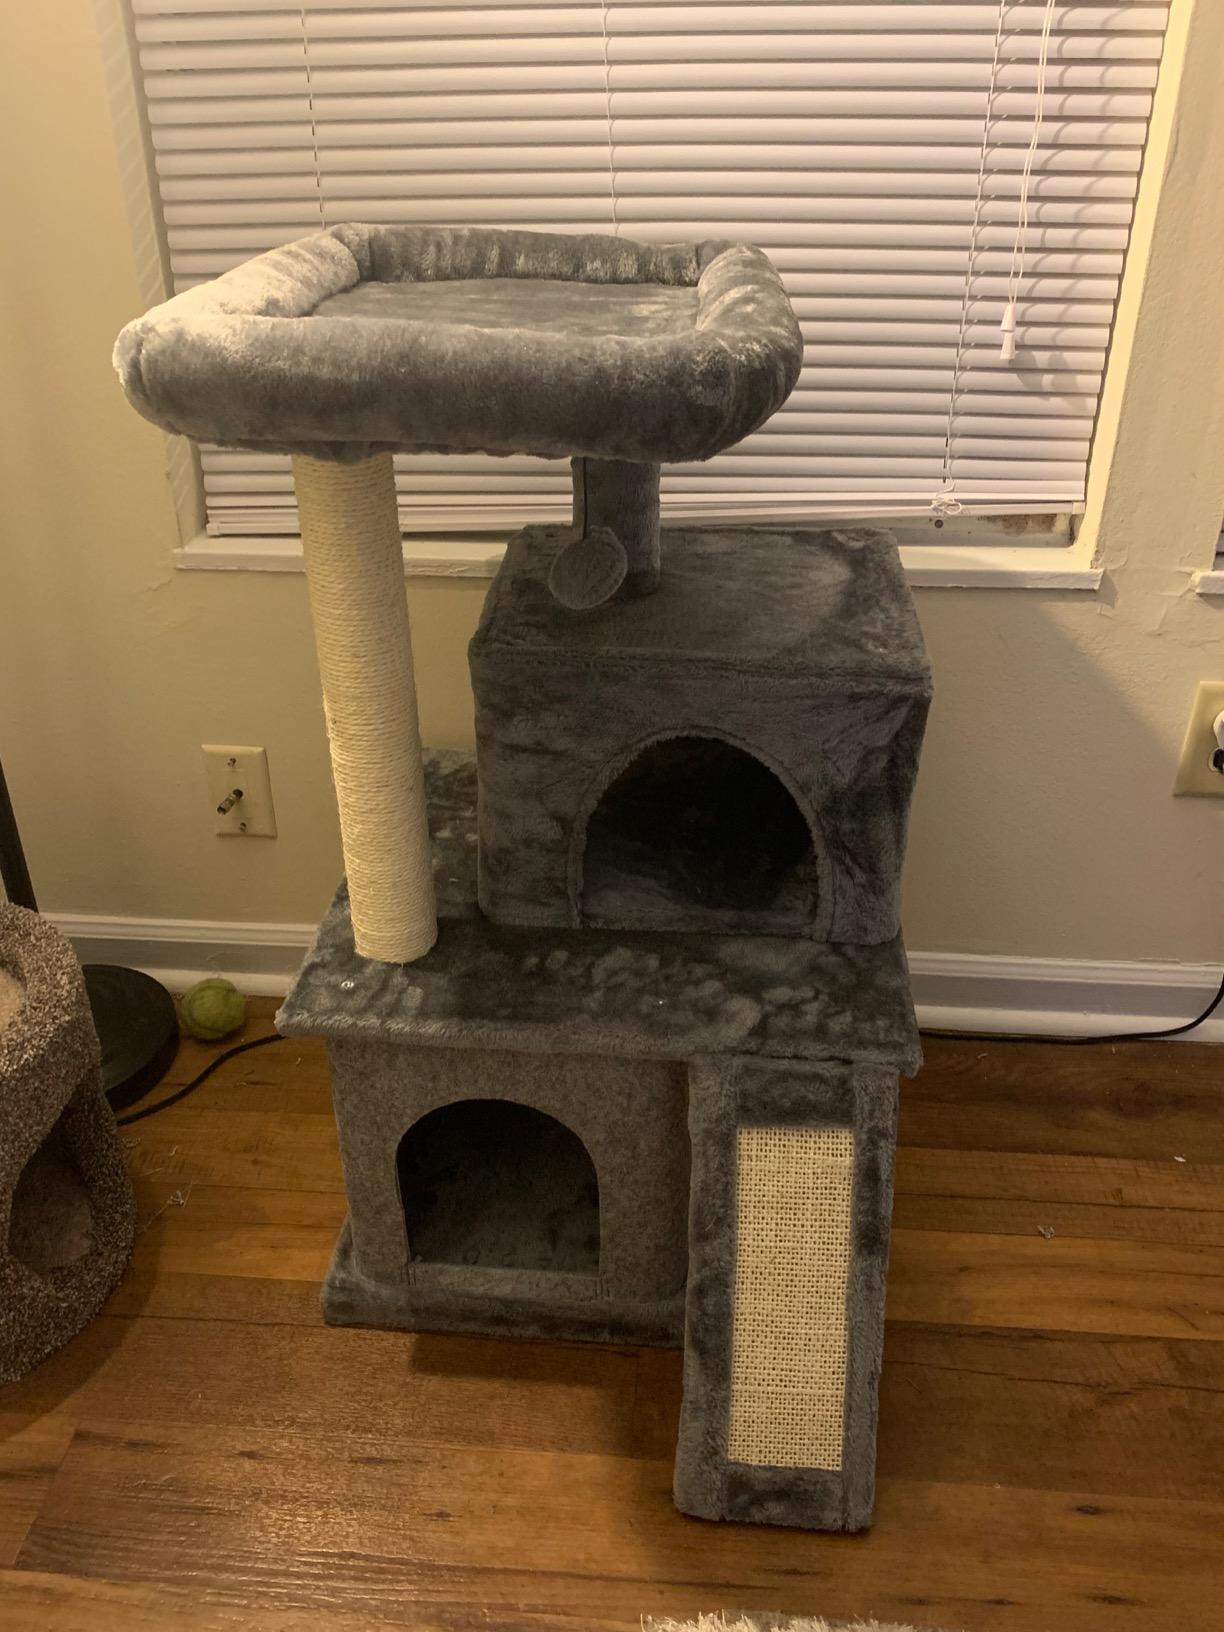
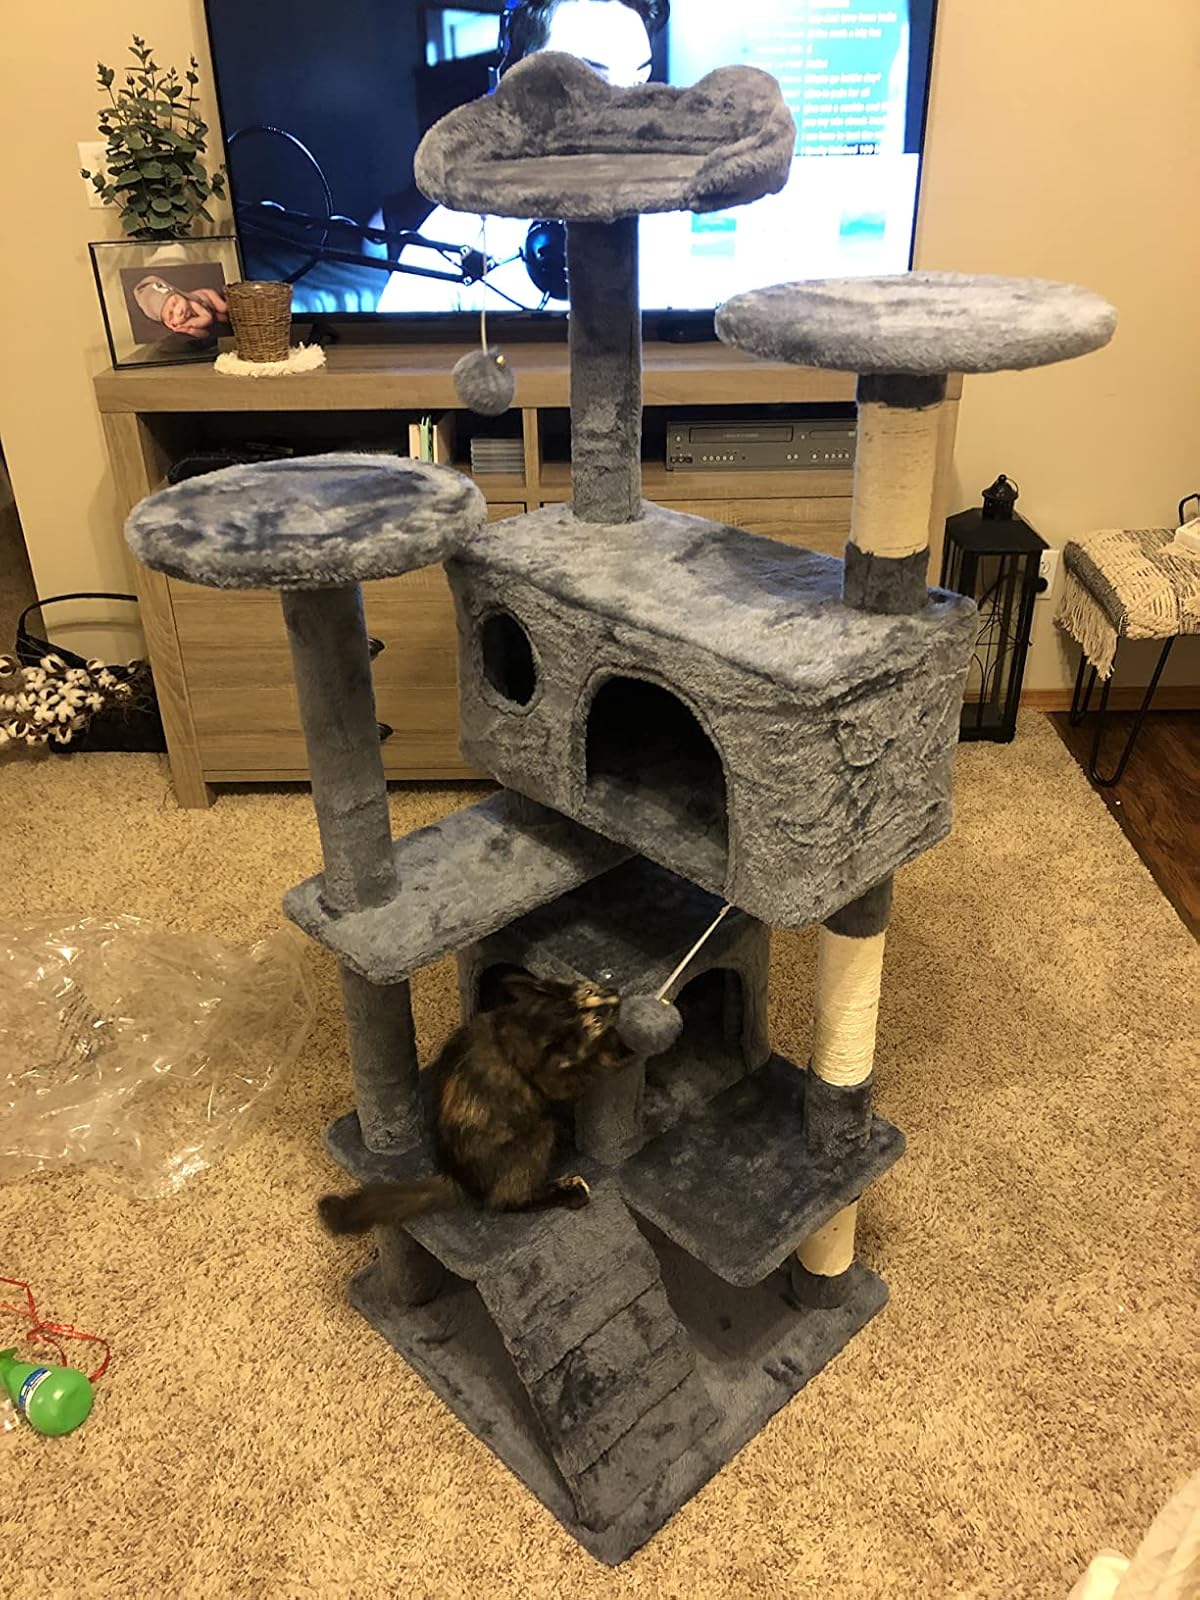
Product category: items_cat tree
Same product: no